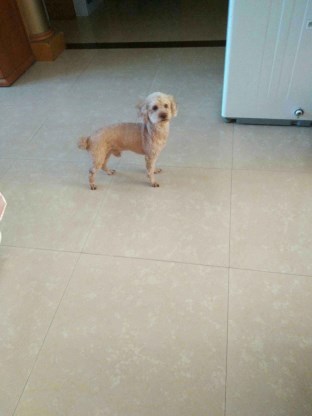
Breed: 7449-n000128-teddy